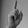
ASL letter: D